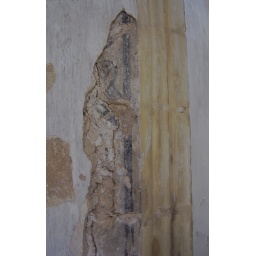
medieval wall painting around window